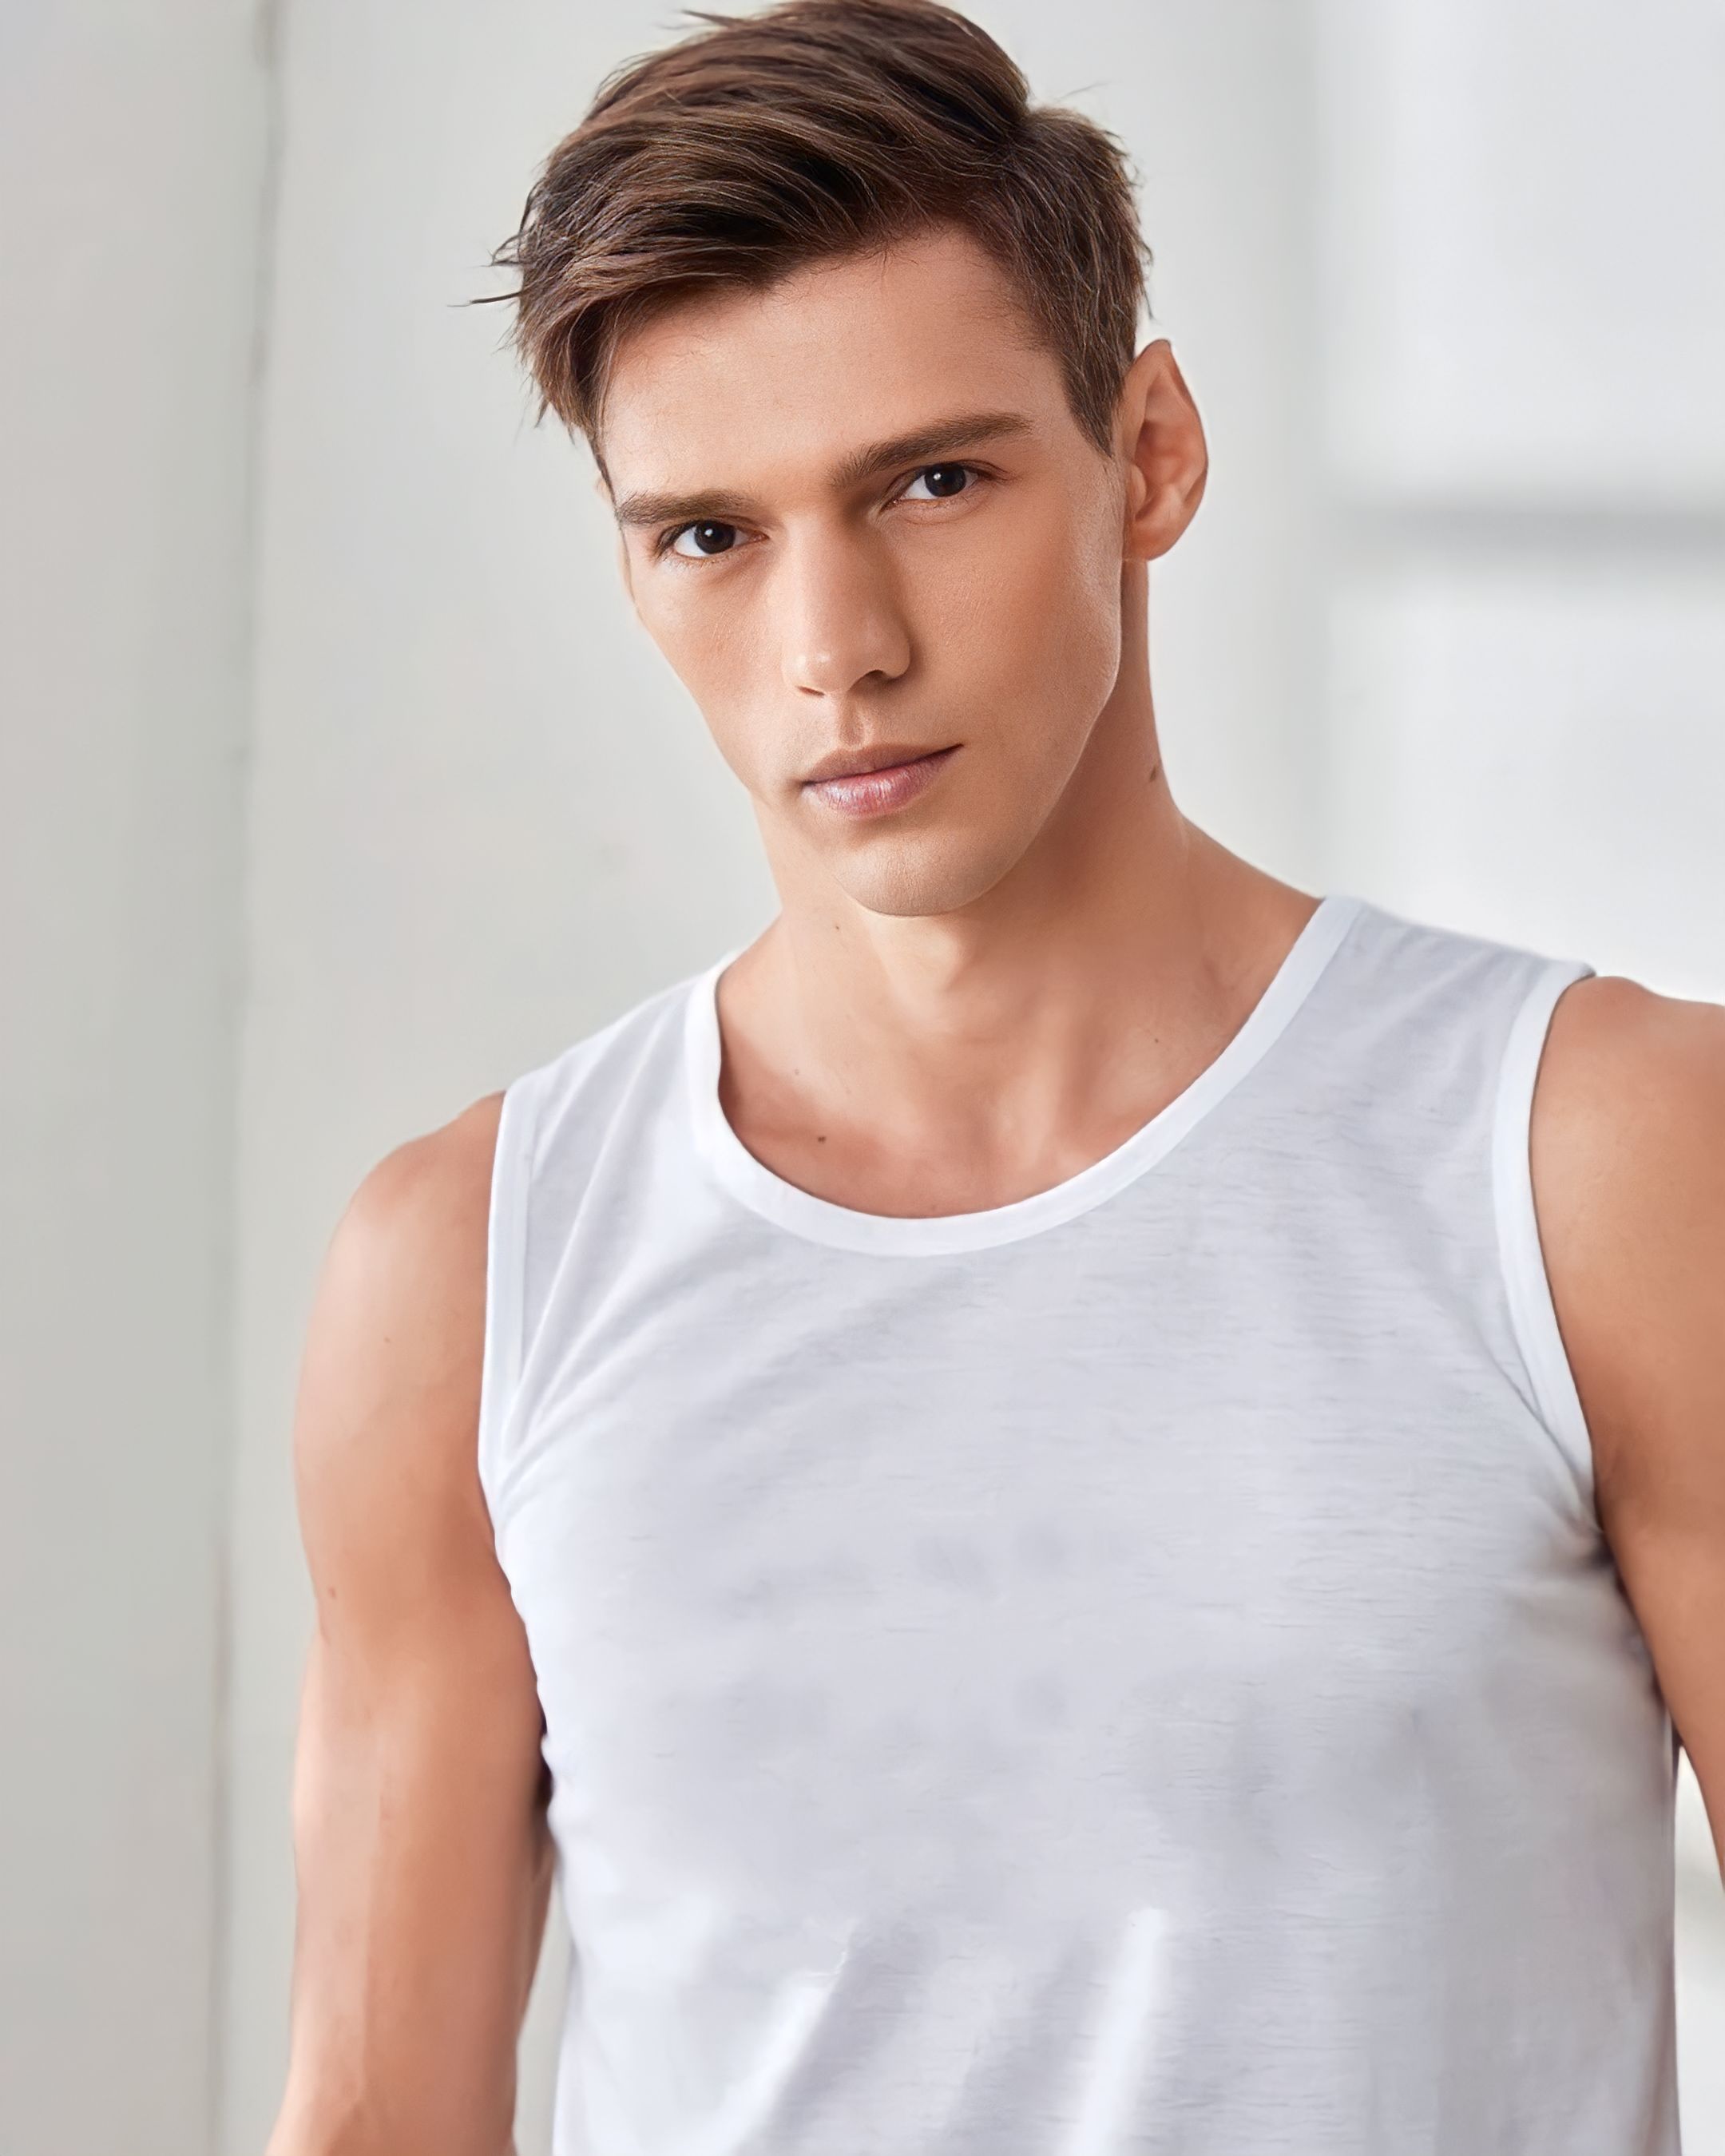
man, portrait, hair, forehead, face, head, outerwear, hairstyle, eyebrow, arm, Active tank, eye, eyelash, undershirt, human body, jaw, neck, sleeve, grey, chest, waist, elbow, fashion design, sportswear, t shirt, sleeveless shirt, trunk, necklace, throat, fashion model, beard, jewellery, sitting, active shirt, fashion accessory, top, peach, portrait photography, undergarment, photo shoot